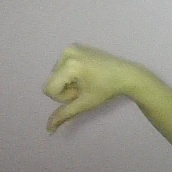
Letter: waw